Obitsu Station

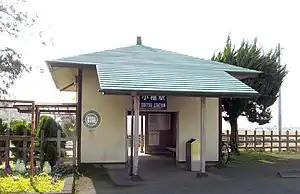
Obitsu Station in March 2014

is a passenger railway station in the city of Kimitsu, Chiba Prefecture, Japan, operated by the East Japan Railway Company (JR East).